Caledonia Mills

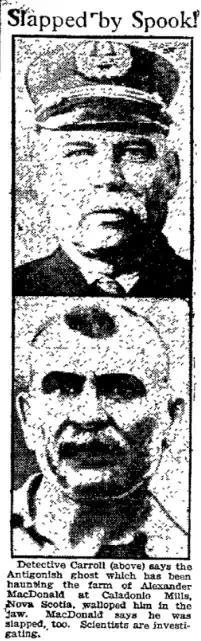
Wisconsin Rapids Daily Tribune. 13 March 1922

It is well known as the community of the Mary-Ellen spook farm, also known as the fire spook. It was alleged that the community experienced mysterious fires and poltergeist effects between 1899 and 1922. The case drew the attention of Arthur Conan Doyle, the author of Sherlock Holmes. Mary-Ellen's biological parents were John and Annie (Duggan) MacDonald and she was later adopted by Alexander and Janet MacDonald of Caledonia Mills.